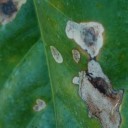
Label: Miner